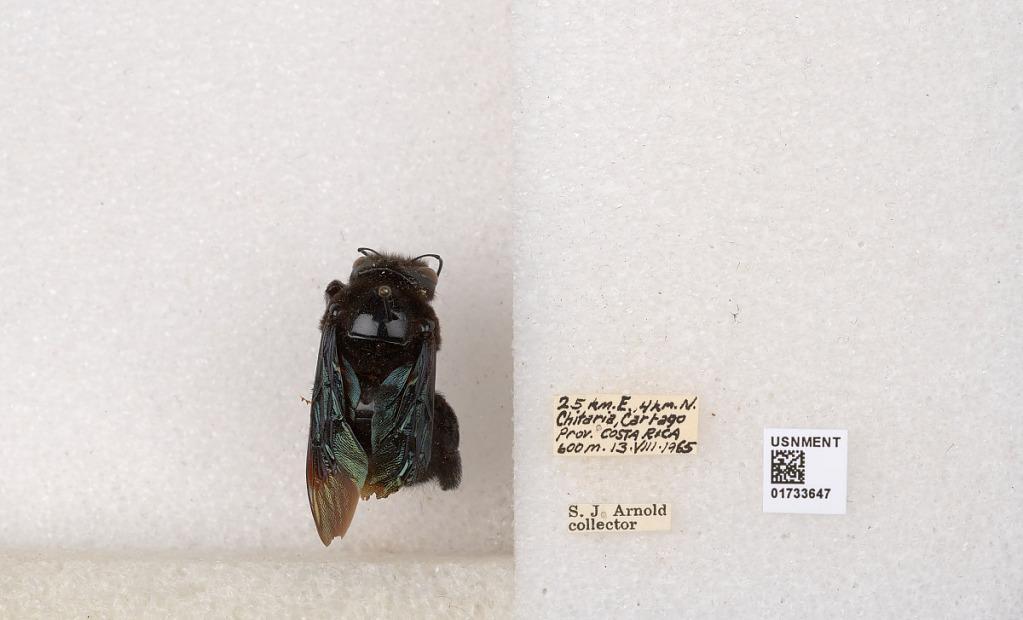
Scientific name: Xylocopa (Neoxylocopa) frontalis (Olivier)
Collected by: J. Araujo
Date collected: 1965-8-13
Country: Costa Rica
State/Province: Provincia de Cartago
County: Turrialba
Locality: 2.5 km. E, 4 km. N. Chitaria